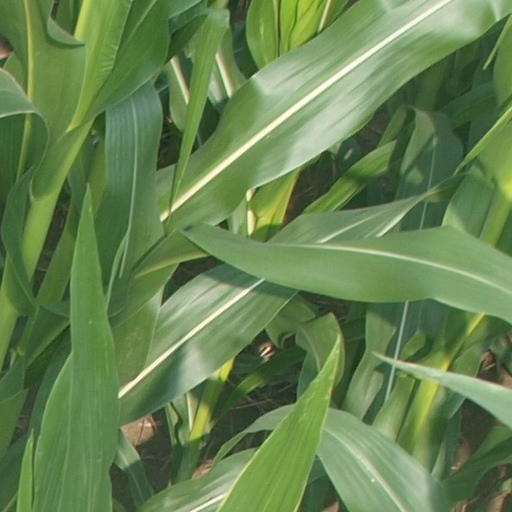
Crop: maize; corn